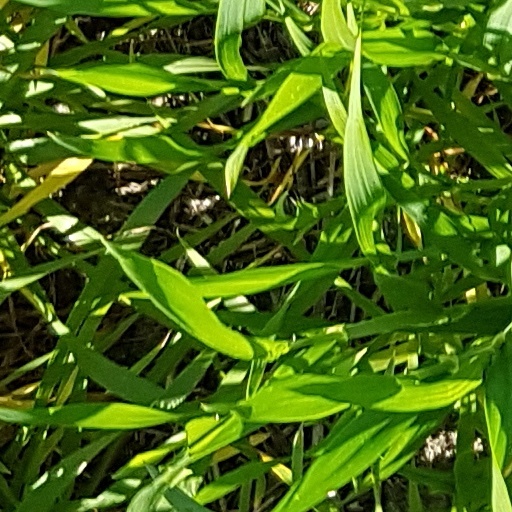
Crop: wheat